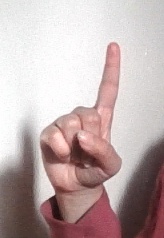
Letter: bb